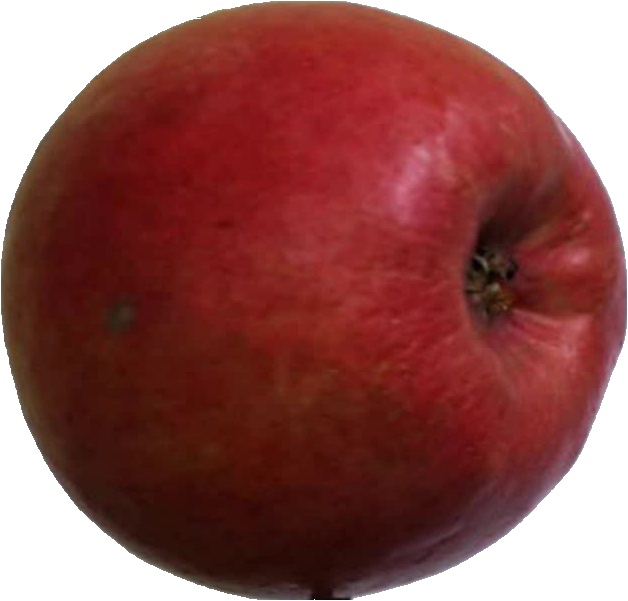
Label: apple_crimson_snow_1